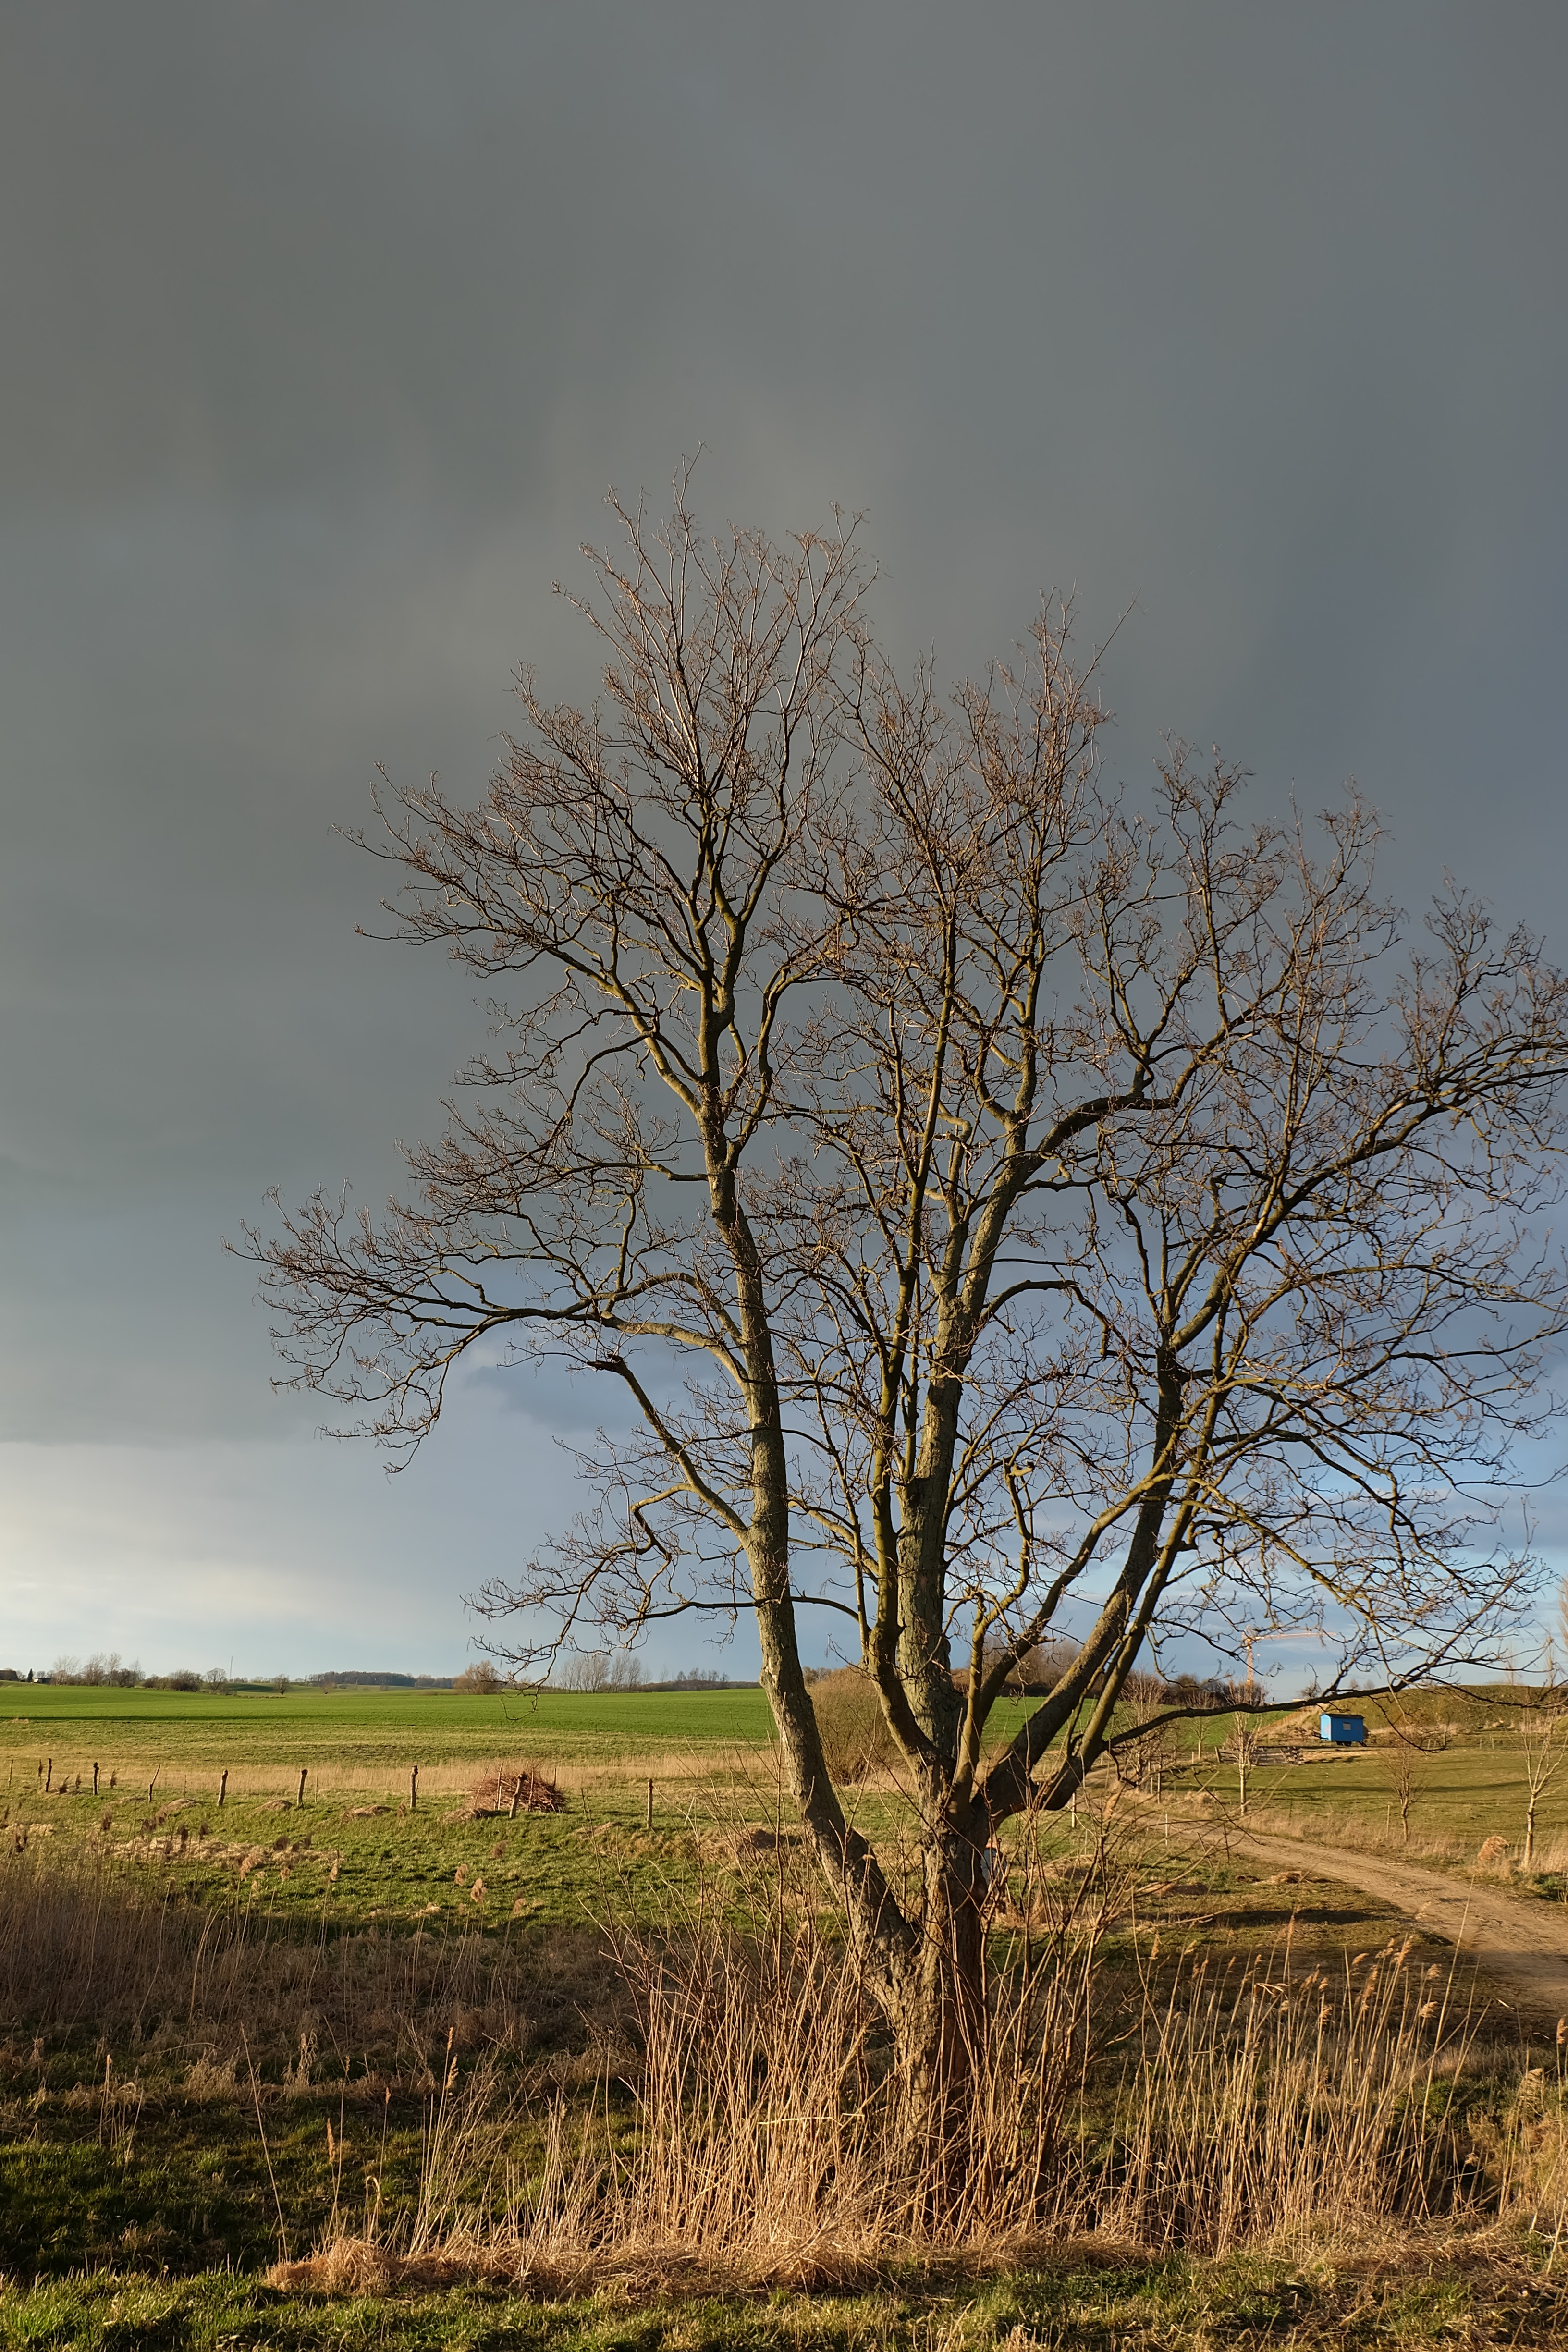
landscape, tree, nature, grass, branch, cloud, plant, sky, sunset, field, meadow, prairie, morning, leaf, hill, flower, autumn, savanna, plain, clouds, wide, evening sky, dark clouds, weather mood, rural area, natural environment, atmospheric phenomenon, grass family, woody plant